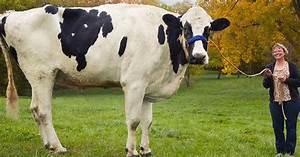
cow